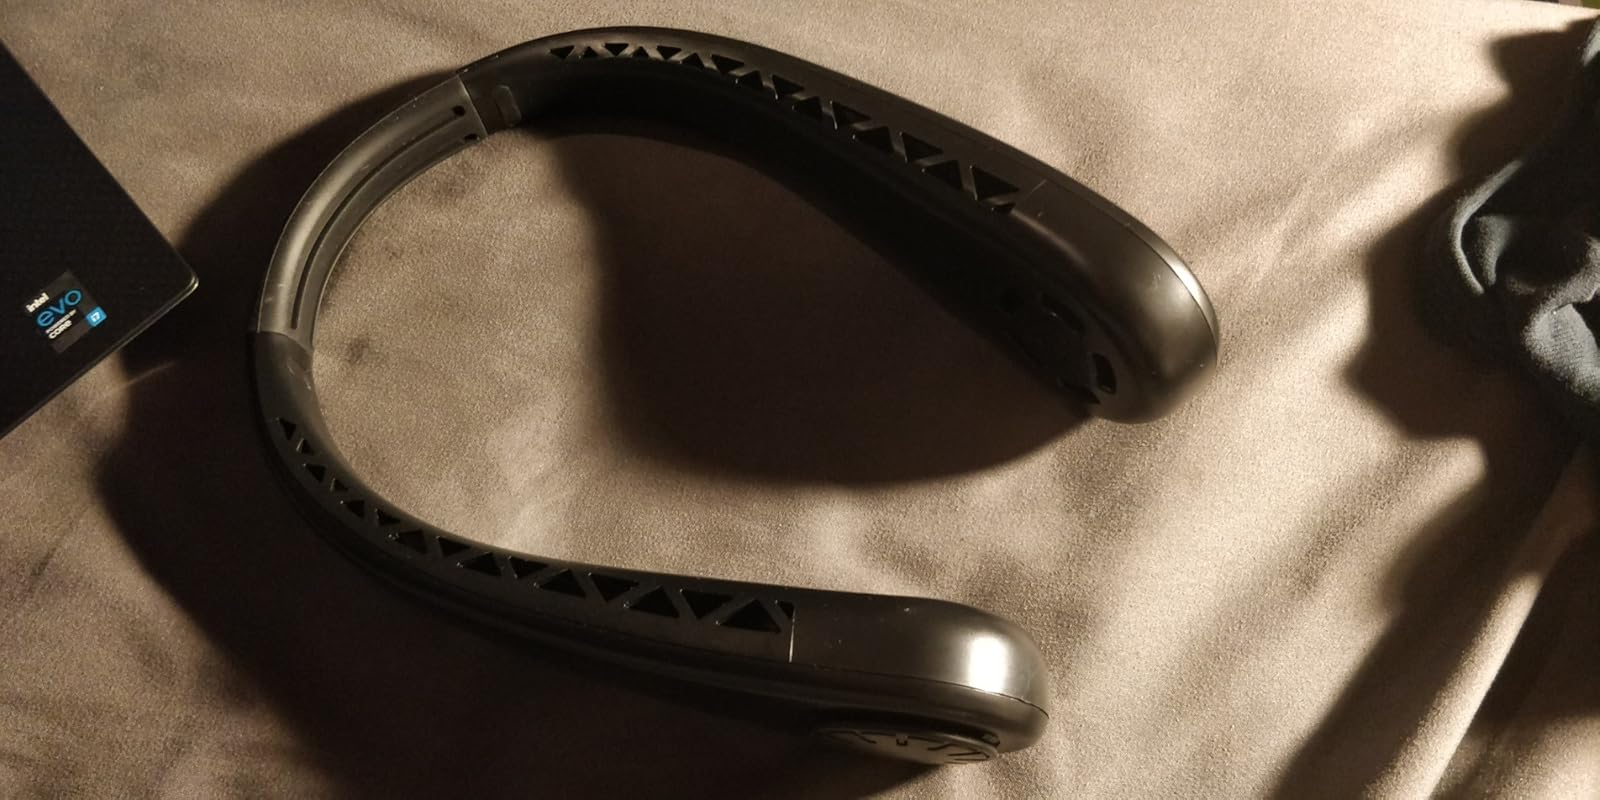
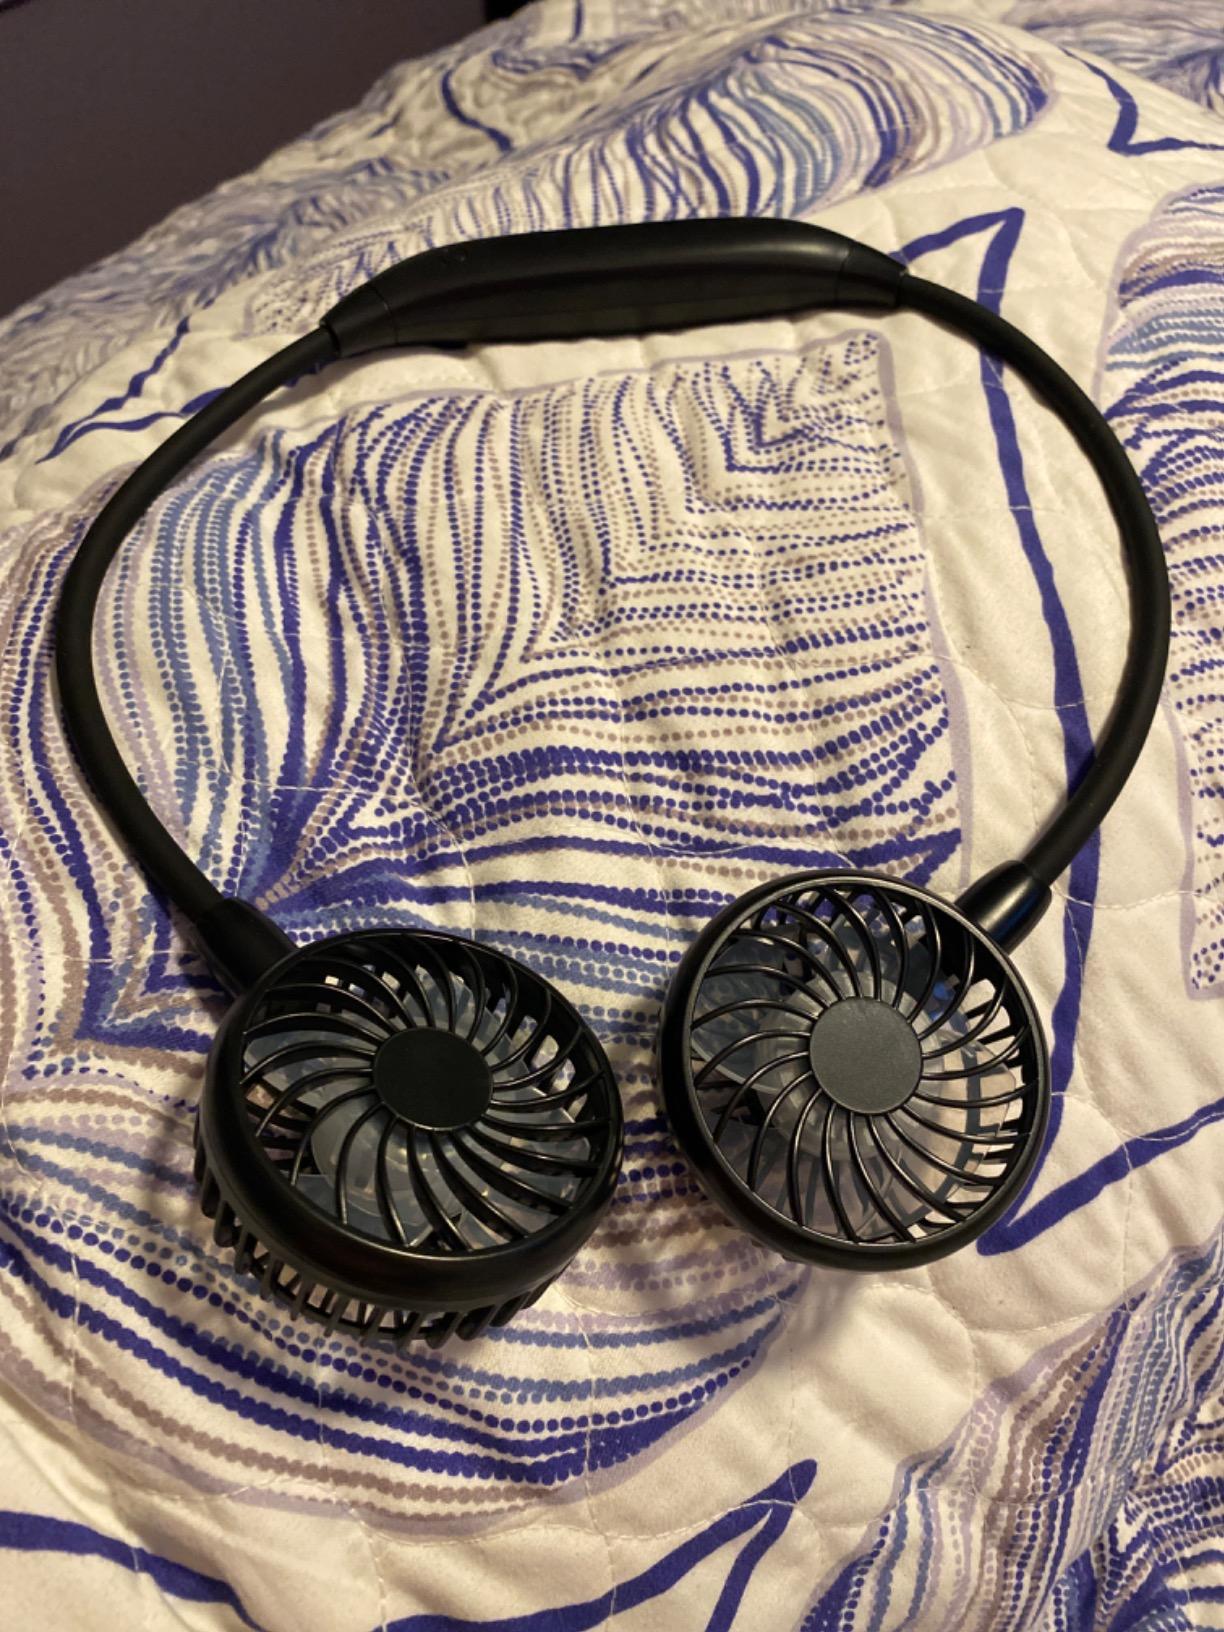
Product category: fan
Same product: no